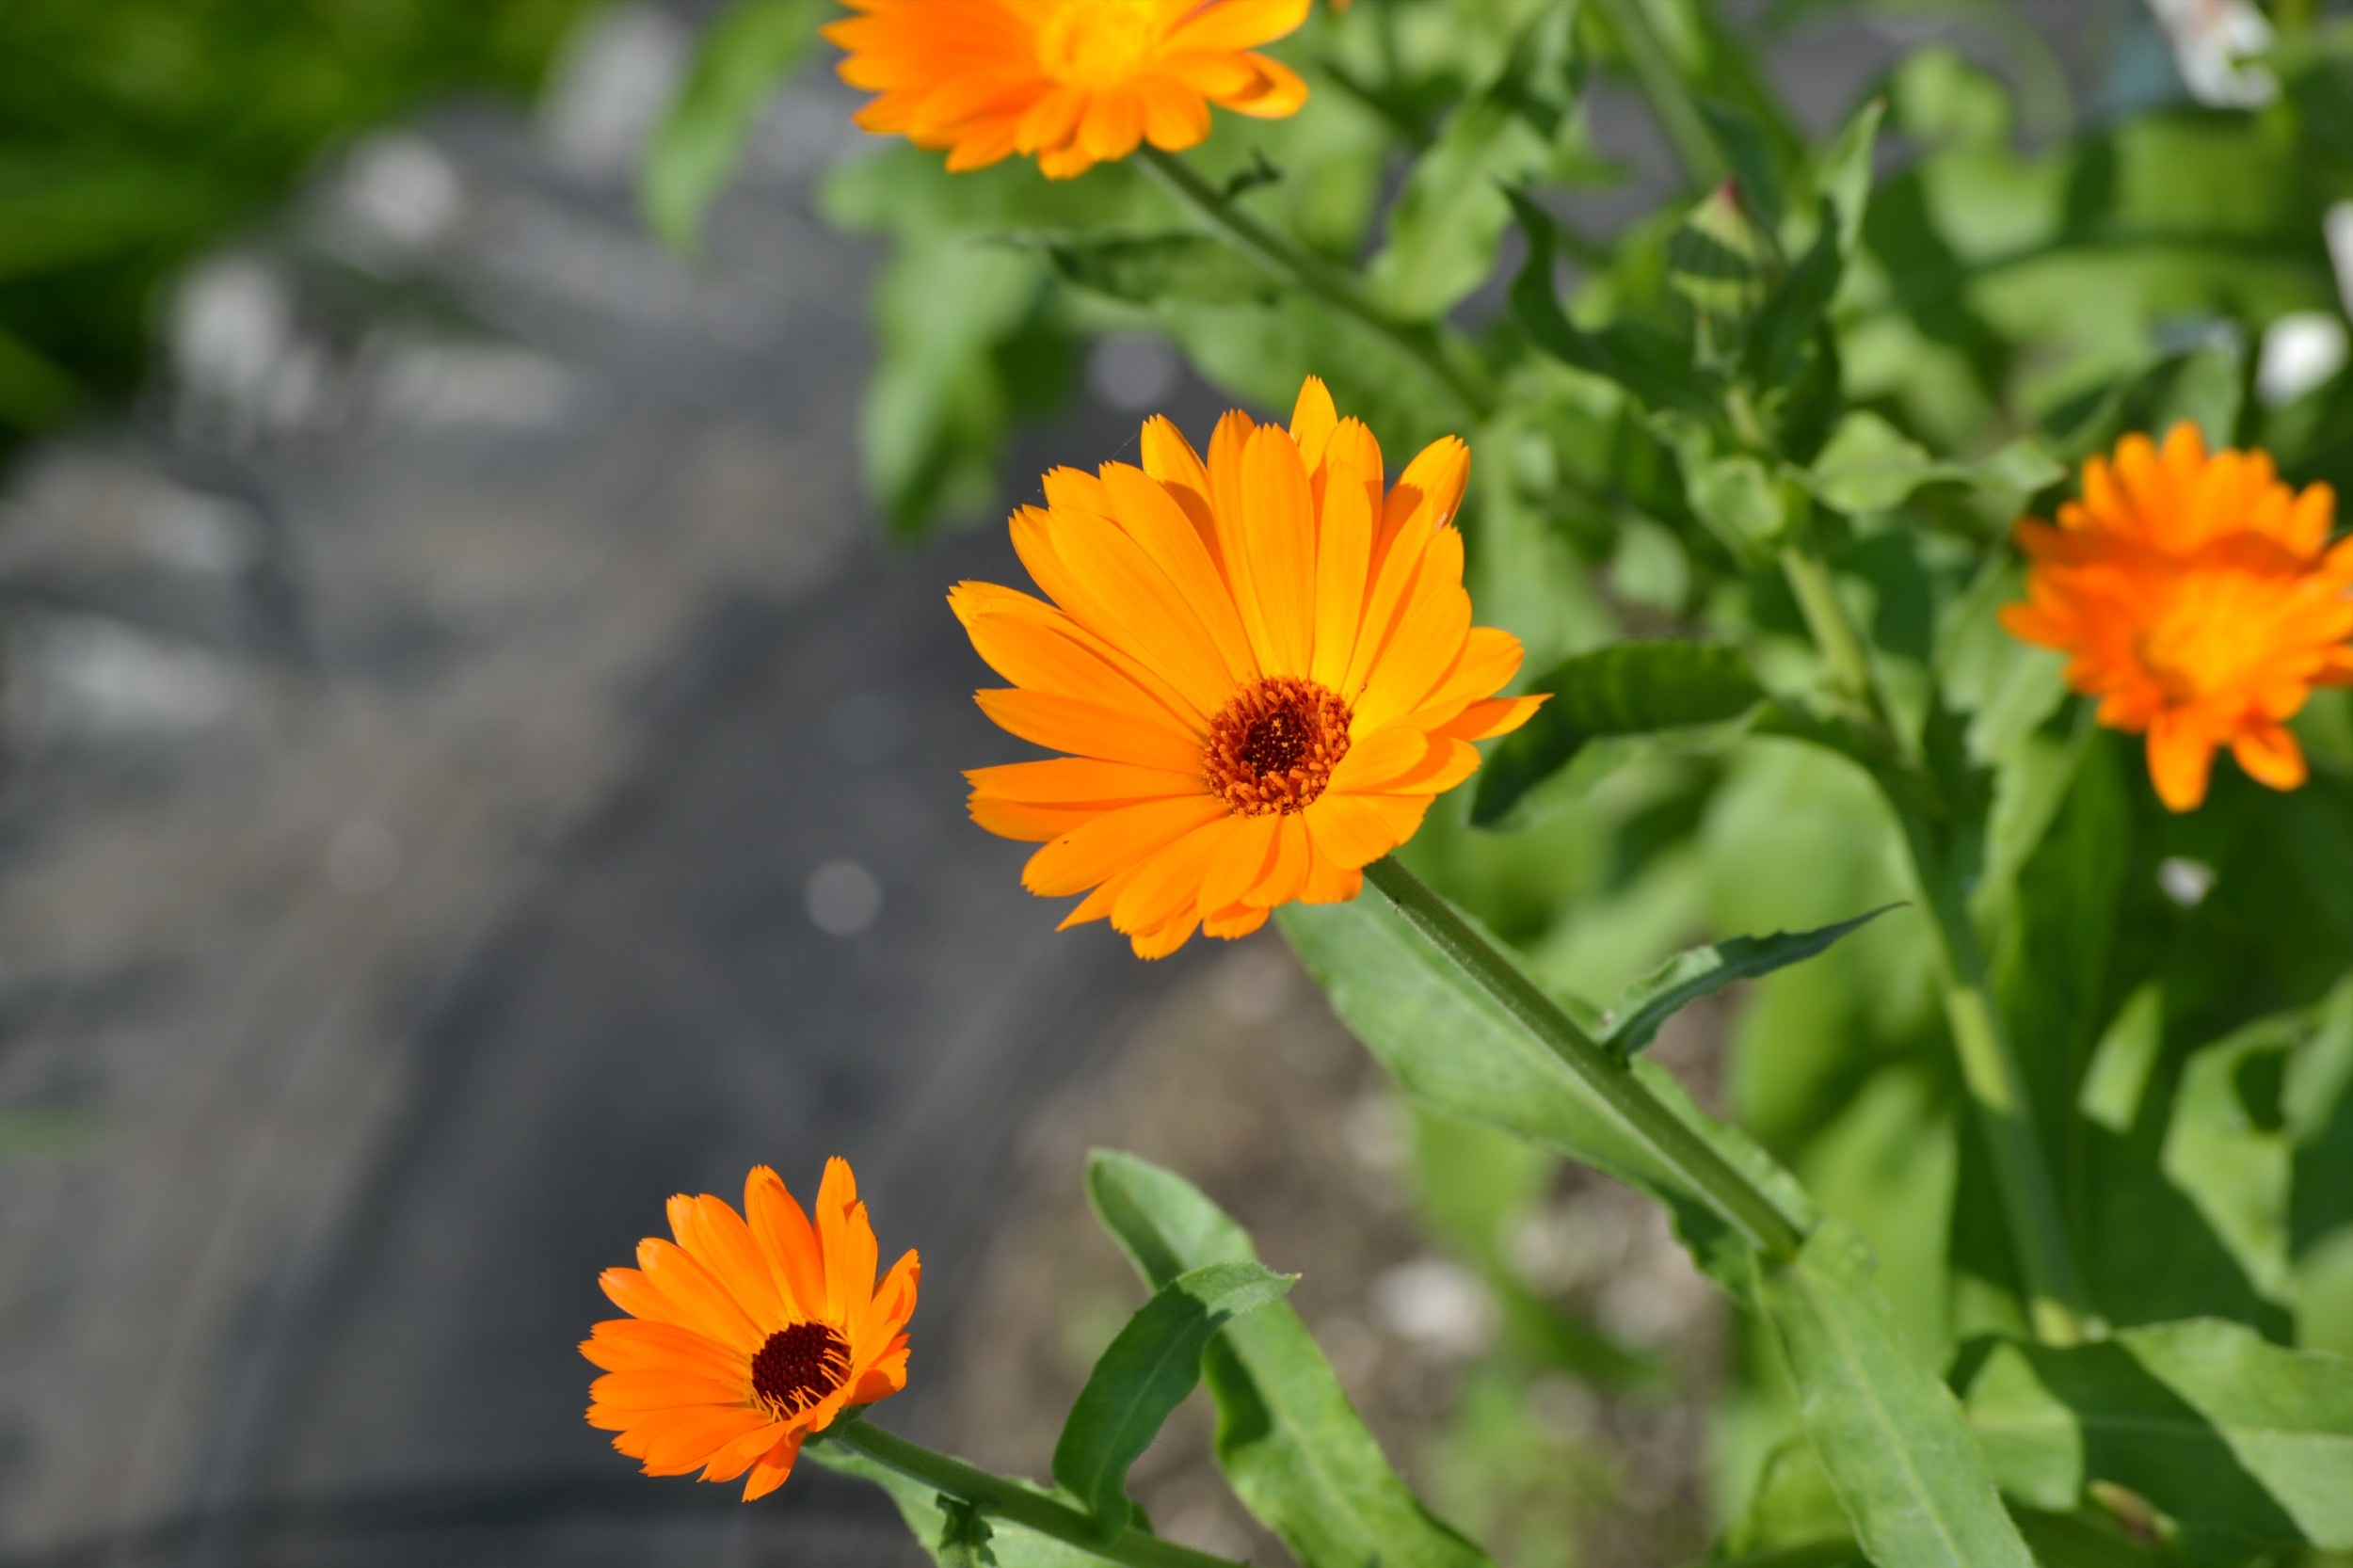
nature, plant, field, meadow, prairie, flower, petal, summer, herb, botany, yellow, flora, wildflower, flowers, nectar, macro photography, summer flowers, garden flowers, orange flowers, flowering plant, daisy family, calendula, sulfur cosmos, annual plant, land plant